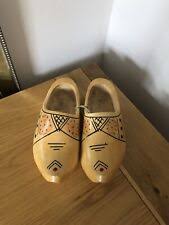
Label: Clog